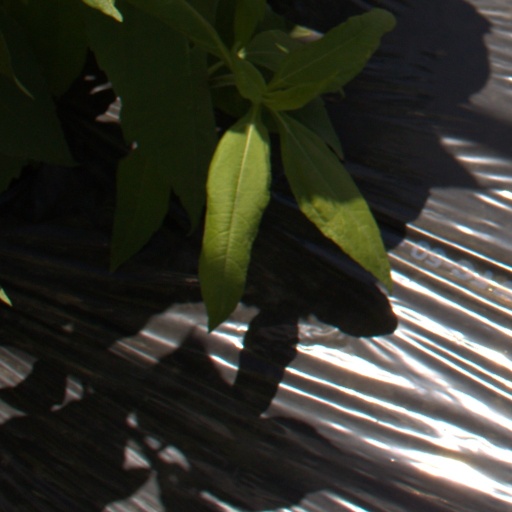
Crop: Jerusalem artichoke